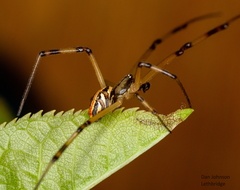
Species: Lactrodectus_hesperus